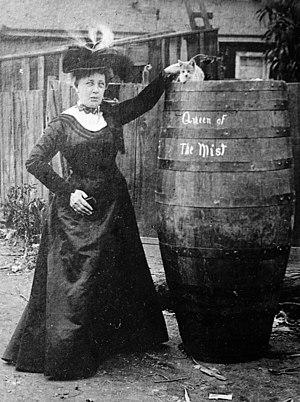
Annie Edson Taylor, née le 24 octobre 1838 à Auburn et morte le 29 avril 1921 à Lockport, est une institutrice et aventurière américaine. Le 24 octobre 1901, le jour de ses 63 ans, elle devient la première personne à survivre à la descente des chutes du Niagara dans un tonneau en bois.